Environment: real
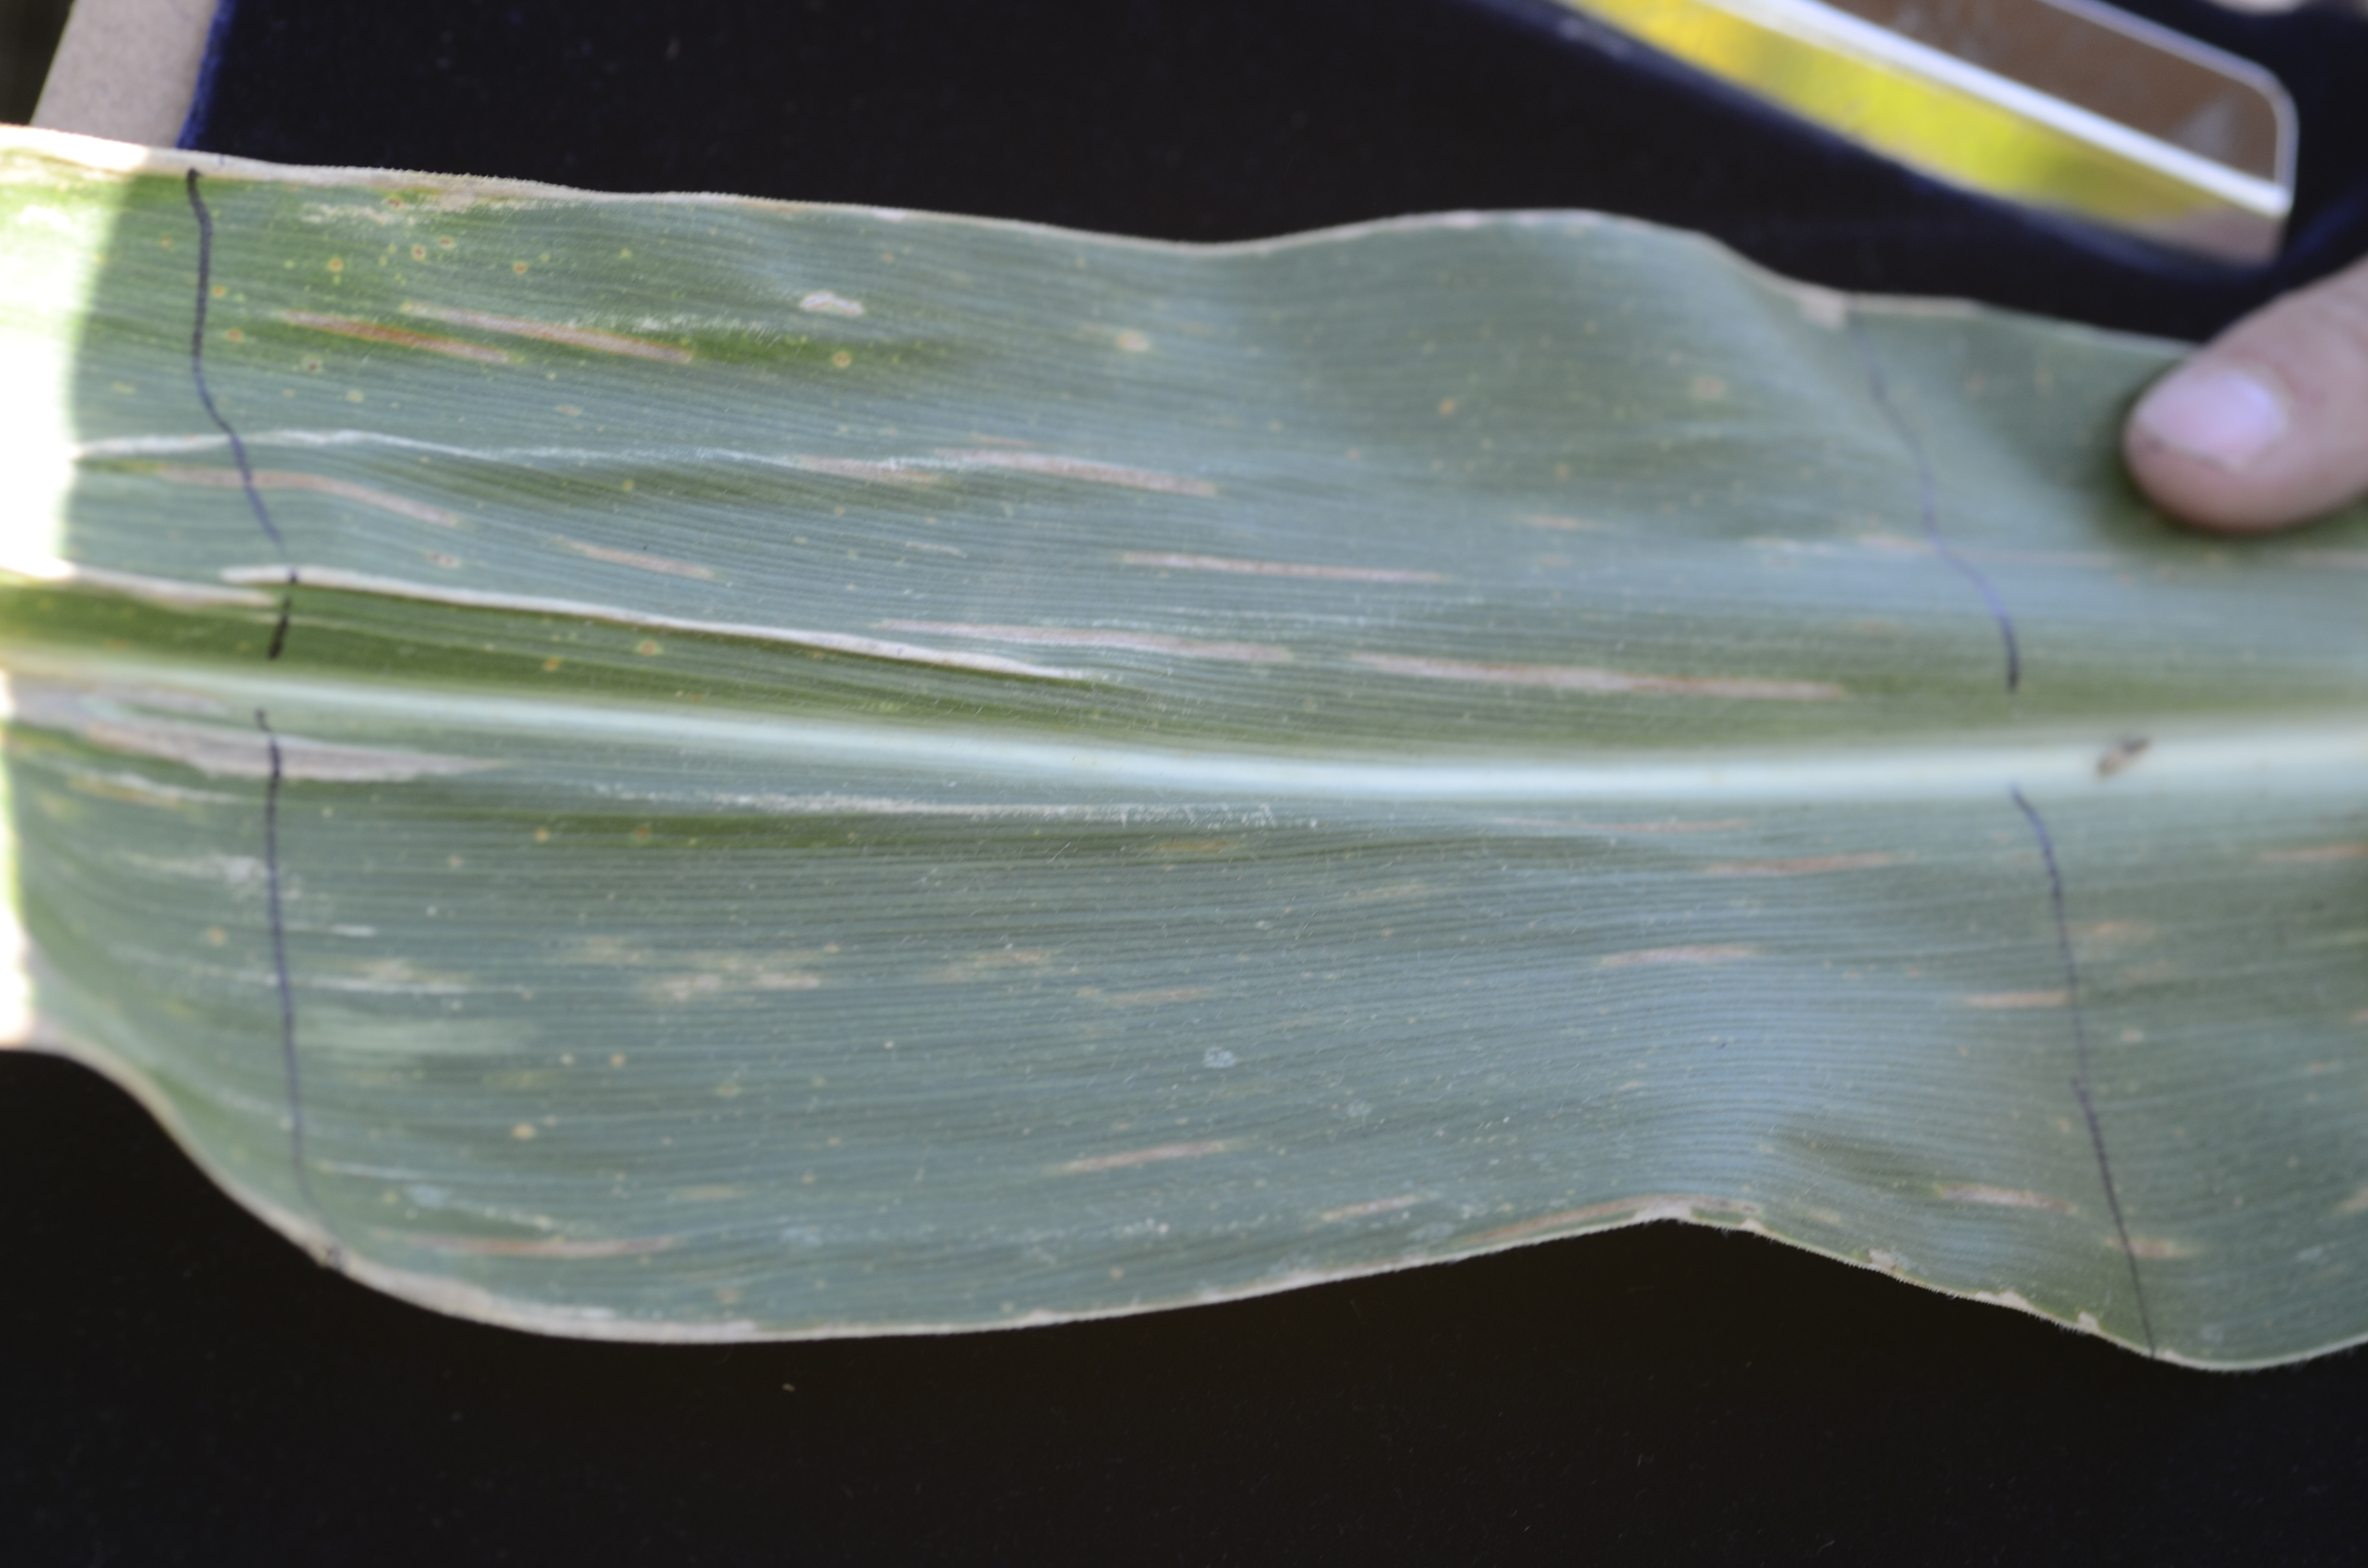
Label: gray_leaf_spot